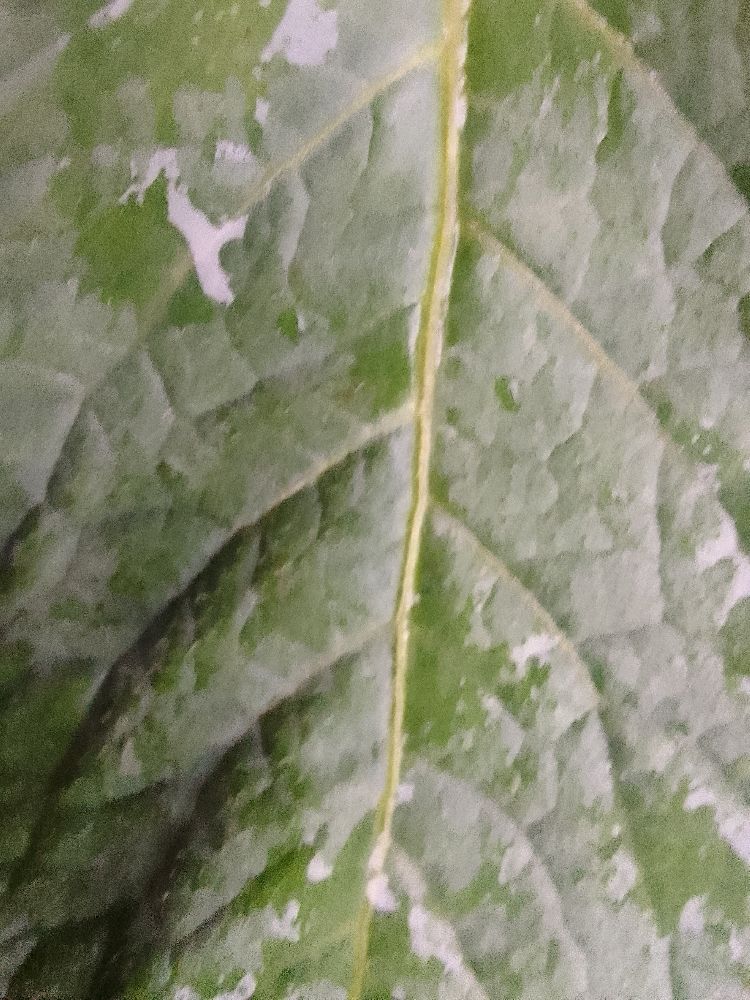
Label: Healthy